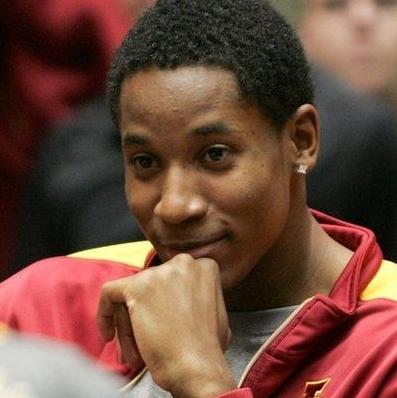
Age: 20